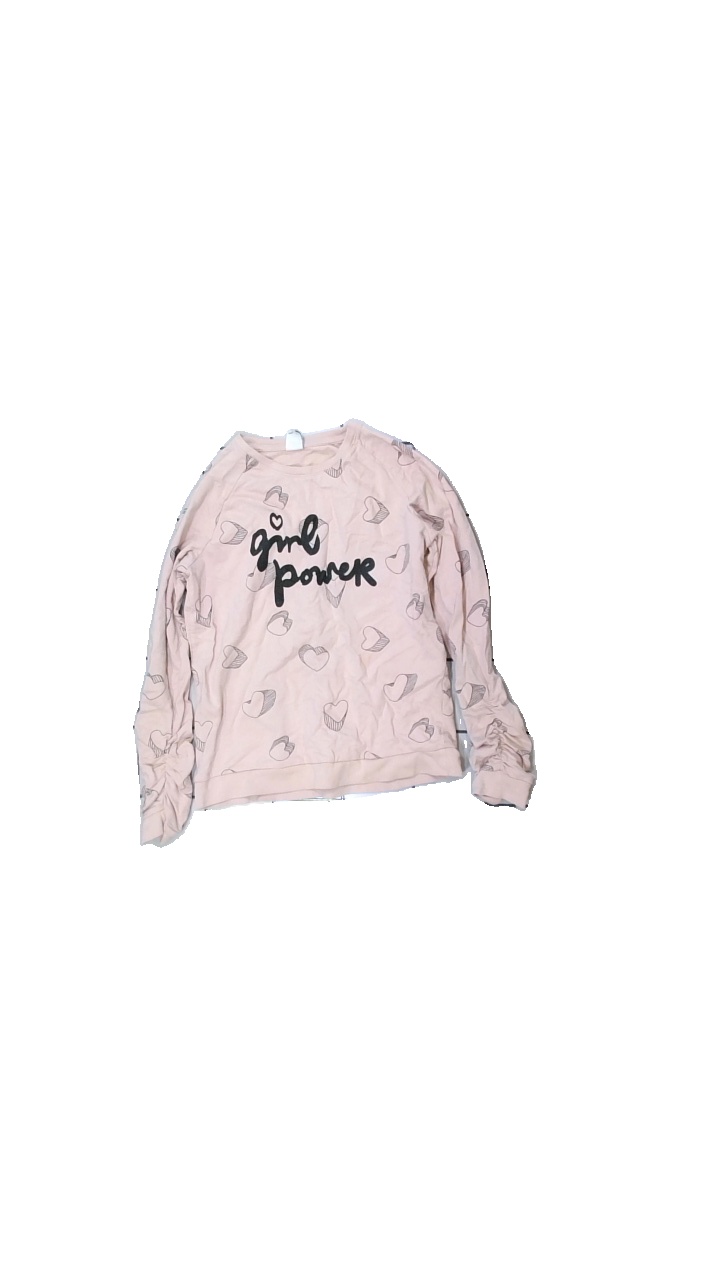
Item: Sweater (Children)
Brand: Lindex
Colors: Pink, Black
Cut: Regular, C-collar
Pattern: Other
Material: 100% cotton
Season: All
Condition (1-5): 3
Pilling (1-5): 3
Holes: Minor
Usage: Reuse
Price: <50